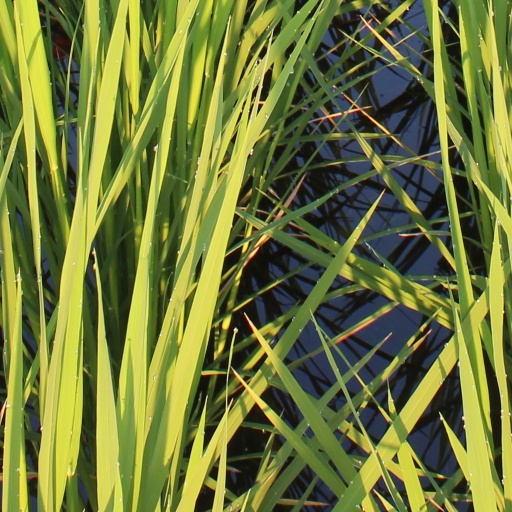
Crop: rice